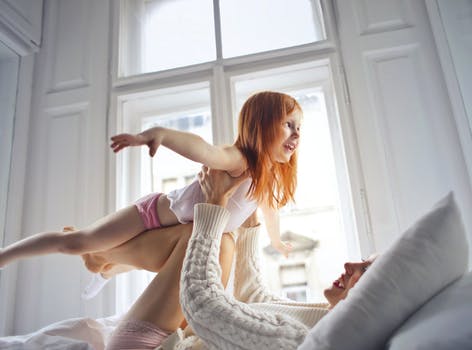
Label: No Watermark